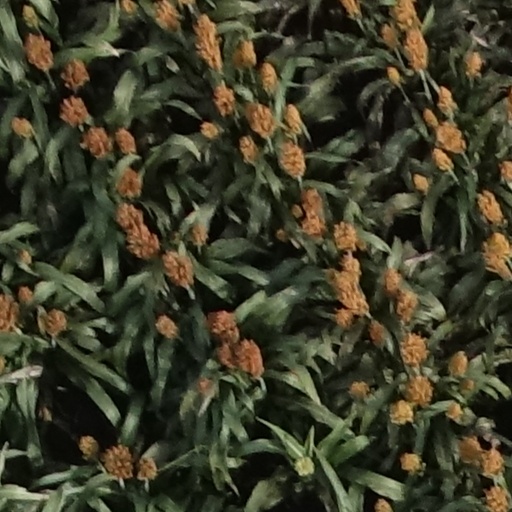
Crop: sorghum